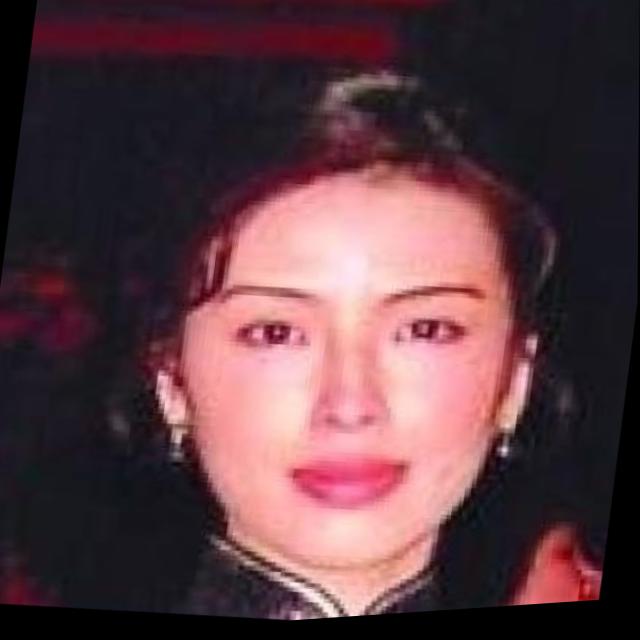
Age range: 21-44